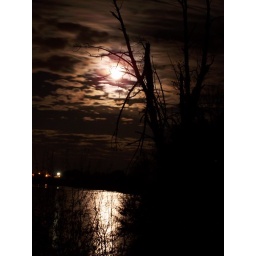
Moon over river and tree